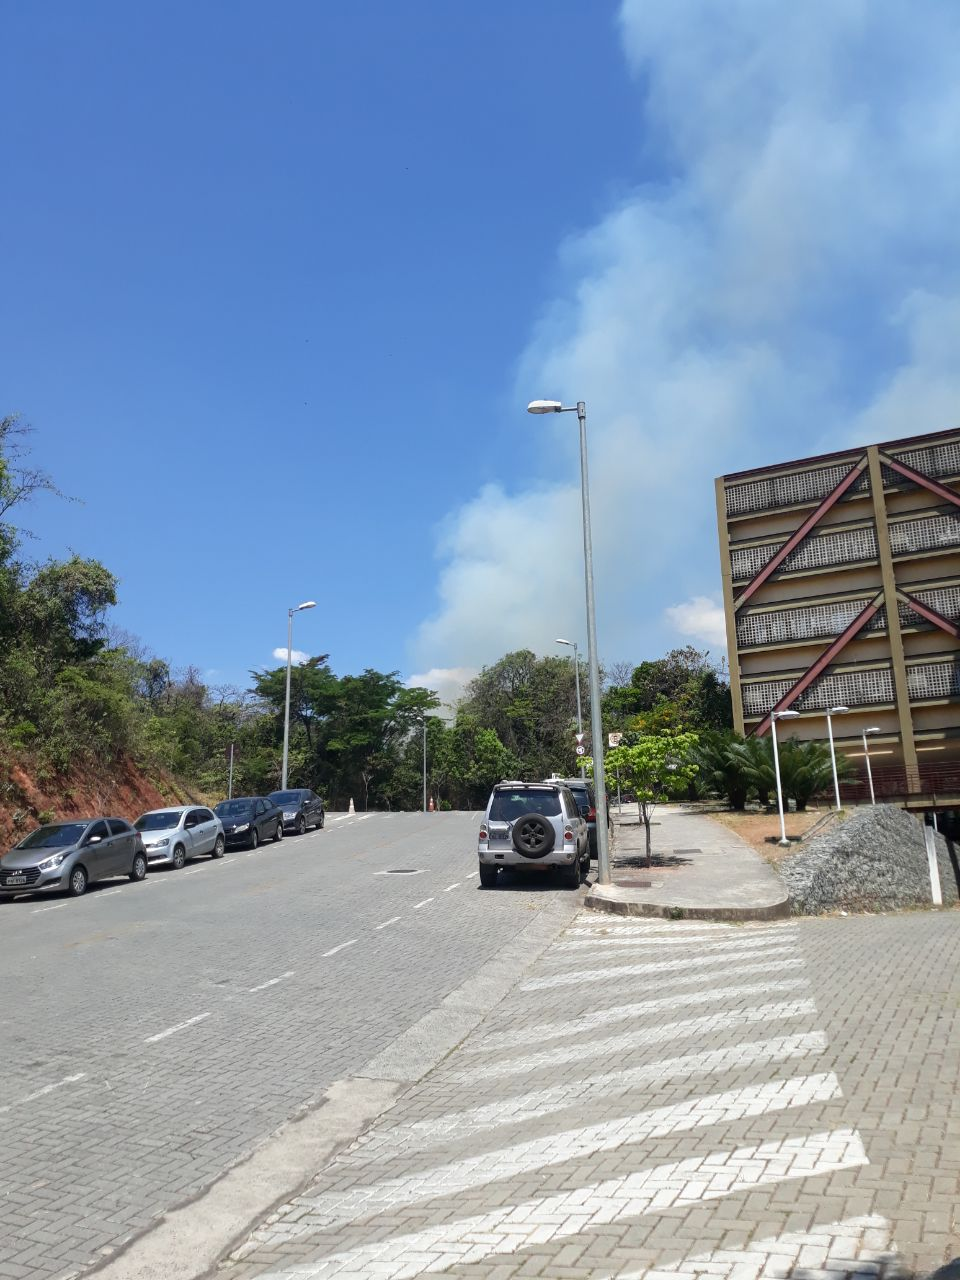
Fire: no
Smoke: yes